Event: Nepal Earthquake
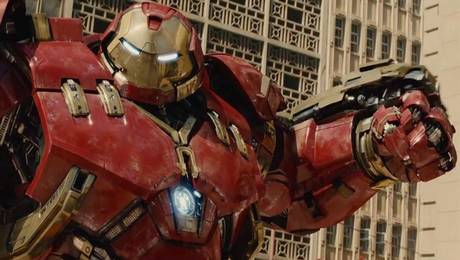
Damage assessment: no_damage